Netrabahadur Thapa

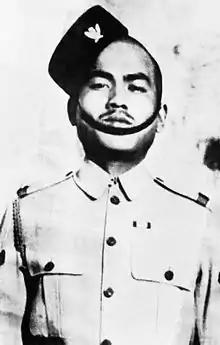

Netrabahadur Thapa Magar VC ( 8 January 1916 – 26 June 1944) was a Nepalese Gurkha recipient of the Victoria Cross, the highest and most prestigious award for gallantry in the face of the enemy that can be awarded to British and Commonwealth forces.